Ron Nyswaner

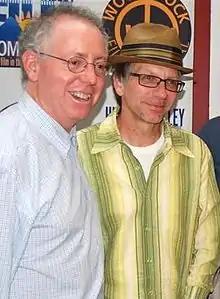
James Schamus (left) and Nyswaner (right), 2009

Ronald L. Nyswaner (born October 5, 1956) is an American screenwriter and film director. He is a Peabody Award winner, and has been nominated for numerous awards including an Academy Award, BAFTA Award, and two Primetime Emmy Awards.